Desierto de los Leones National Park

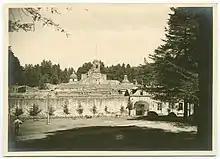
The convent (c. 1906–1920).

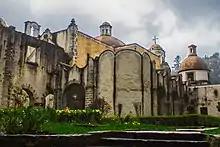
Facade of the convent

The original name was "Desierto de Nuestra Señora del Carmen de los Montes de Santa Fe", but over time it was modified by people in nearby communities who started calling it Desierto de los Leones. It was given the name ""desert"" due to the location of the park that was built in a place far away from the city. There are two versions that explain why people started naming it de Los Leones. The first one says that the name was given due to the large number of wild felines that lived in that region. The second version is attributed to the last name of a family that helped the religious order acquire legal possession of the property. Since the friars could not perform secular charges directly, they relied on the Leon family so that they could represent them before the Spanish Crown.